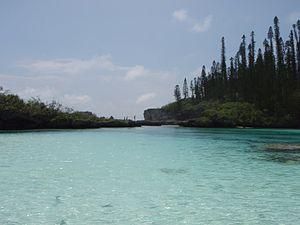
Vue de la piscine naturelle d'Oro, sur l'Île des Pins, Nouvelle-Calédonie. Au centre, le grau qui alimente la piscine en eau au gré des vagues de l'océan.